Achille Lauro (singer)

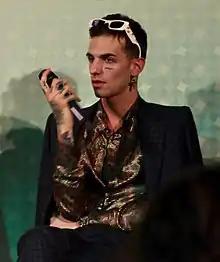
Achille Lauro at the 2019 Venice Film Festival

Lauro De Marinis (born 11 July 1990), known professionally as Achille Lauro, is an Italian singer-songwriter. He gained popularity in the Italian hip hop scene and he competed in the Sanremo Music Festival 2019 with the song "Rolls Royce", at the 2020 edition with the song "Me ne frego", and at the 2022 edition with the song "Domenica". He represented San Marino at the Eurovision Song Contest 2022 with the song "Stripper", after winning "Una voce per San Marino", but failed to qualify for the final.